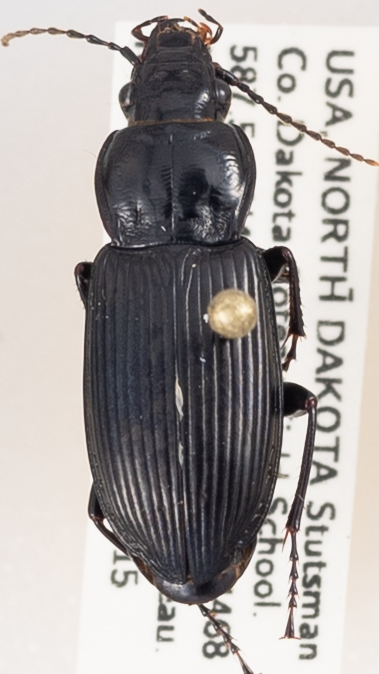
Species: Pterostichus melanarius melanarius
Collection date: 2017-08-15
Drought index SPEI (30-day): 0.614
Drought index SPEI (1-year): -0.404
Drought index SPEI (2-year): -0.302